James Huntington

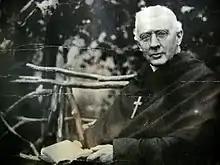
Huntington,

James Otis Sargent Huntington (1854–1935) was an American Episcopal priest and professed monk who founded the Order of the Holy Cross, a Benedictine monastic order for men, whose mother house is now located in West Park, New York.